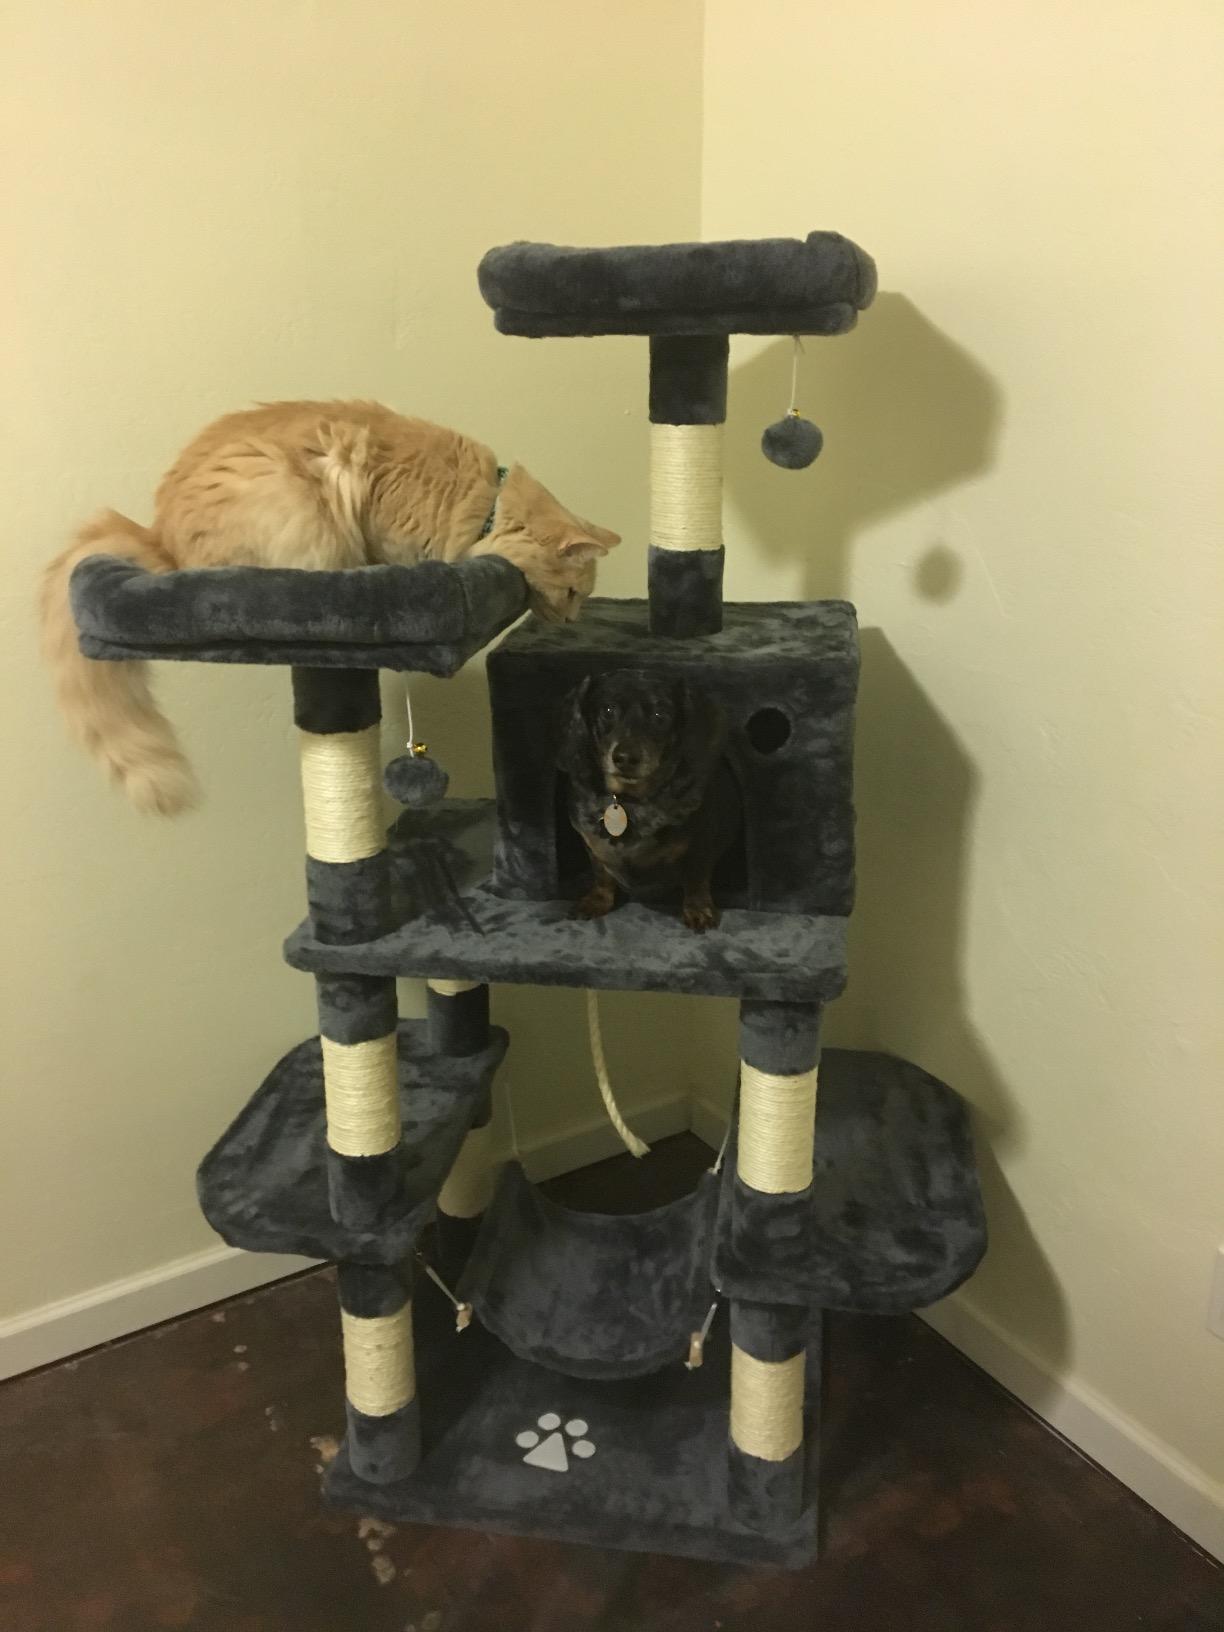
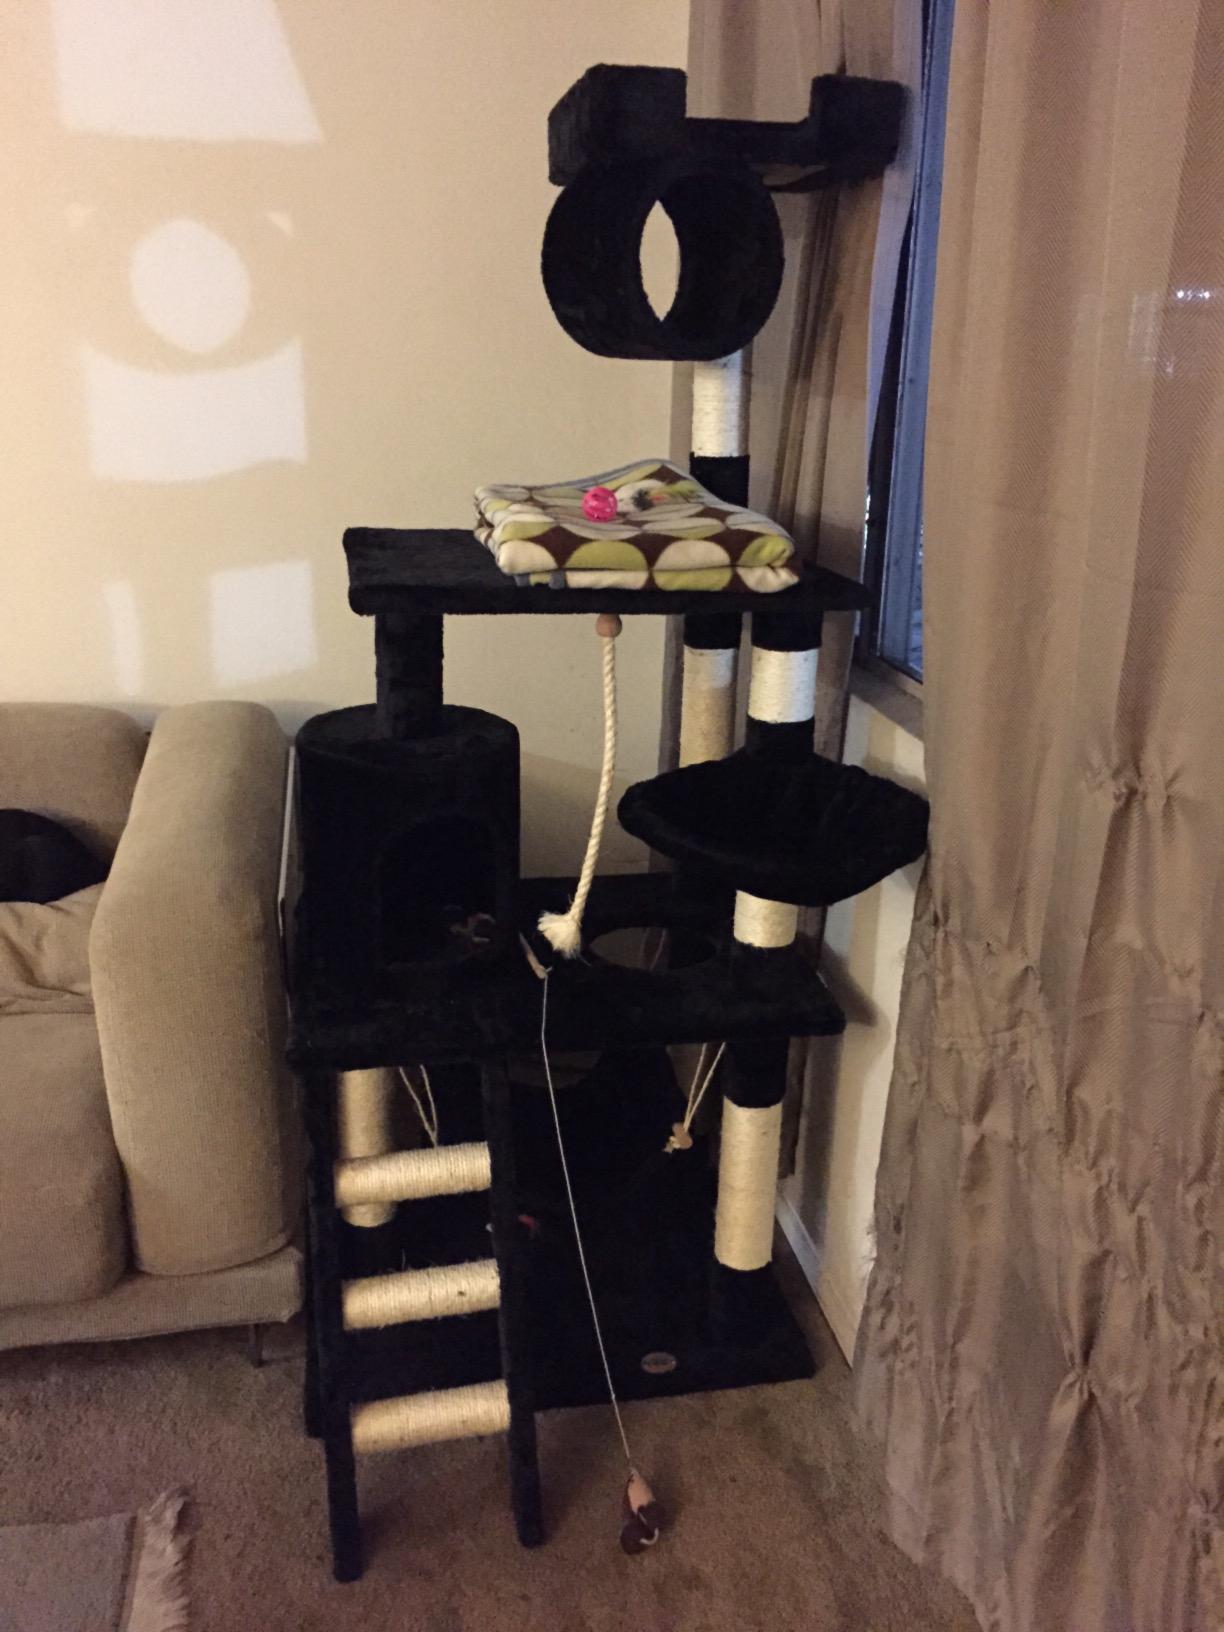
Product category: items_cat tree
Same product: no